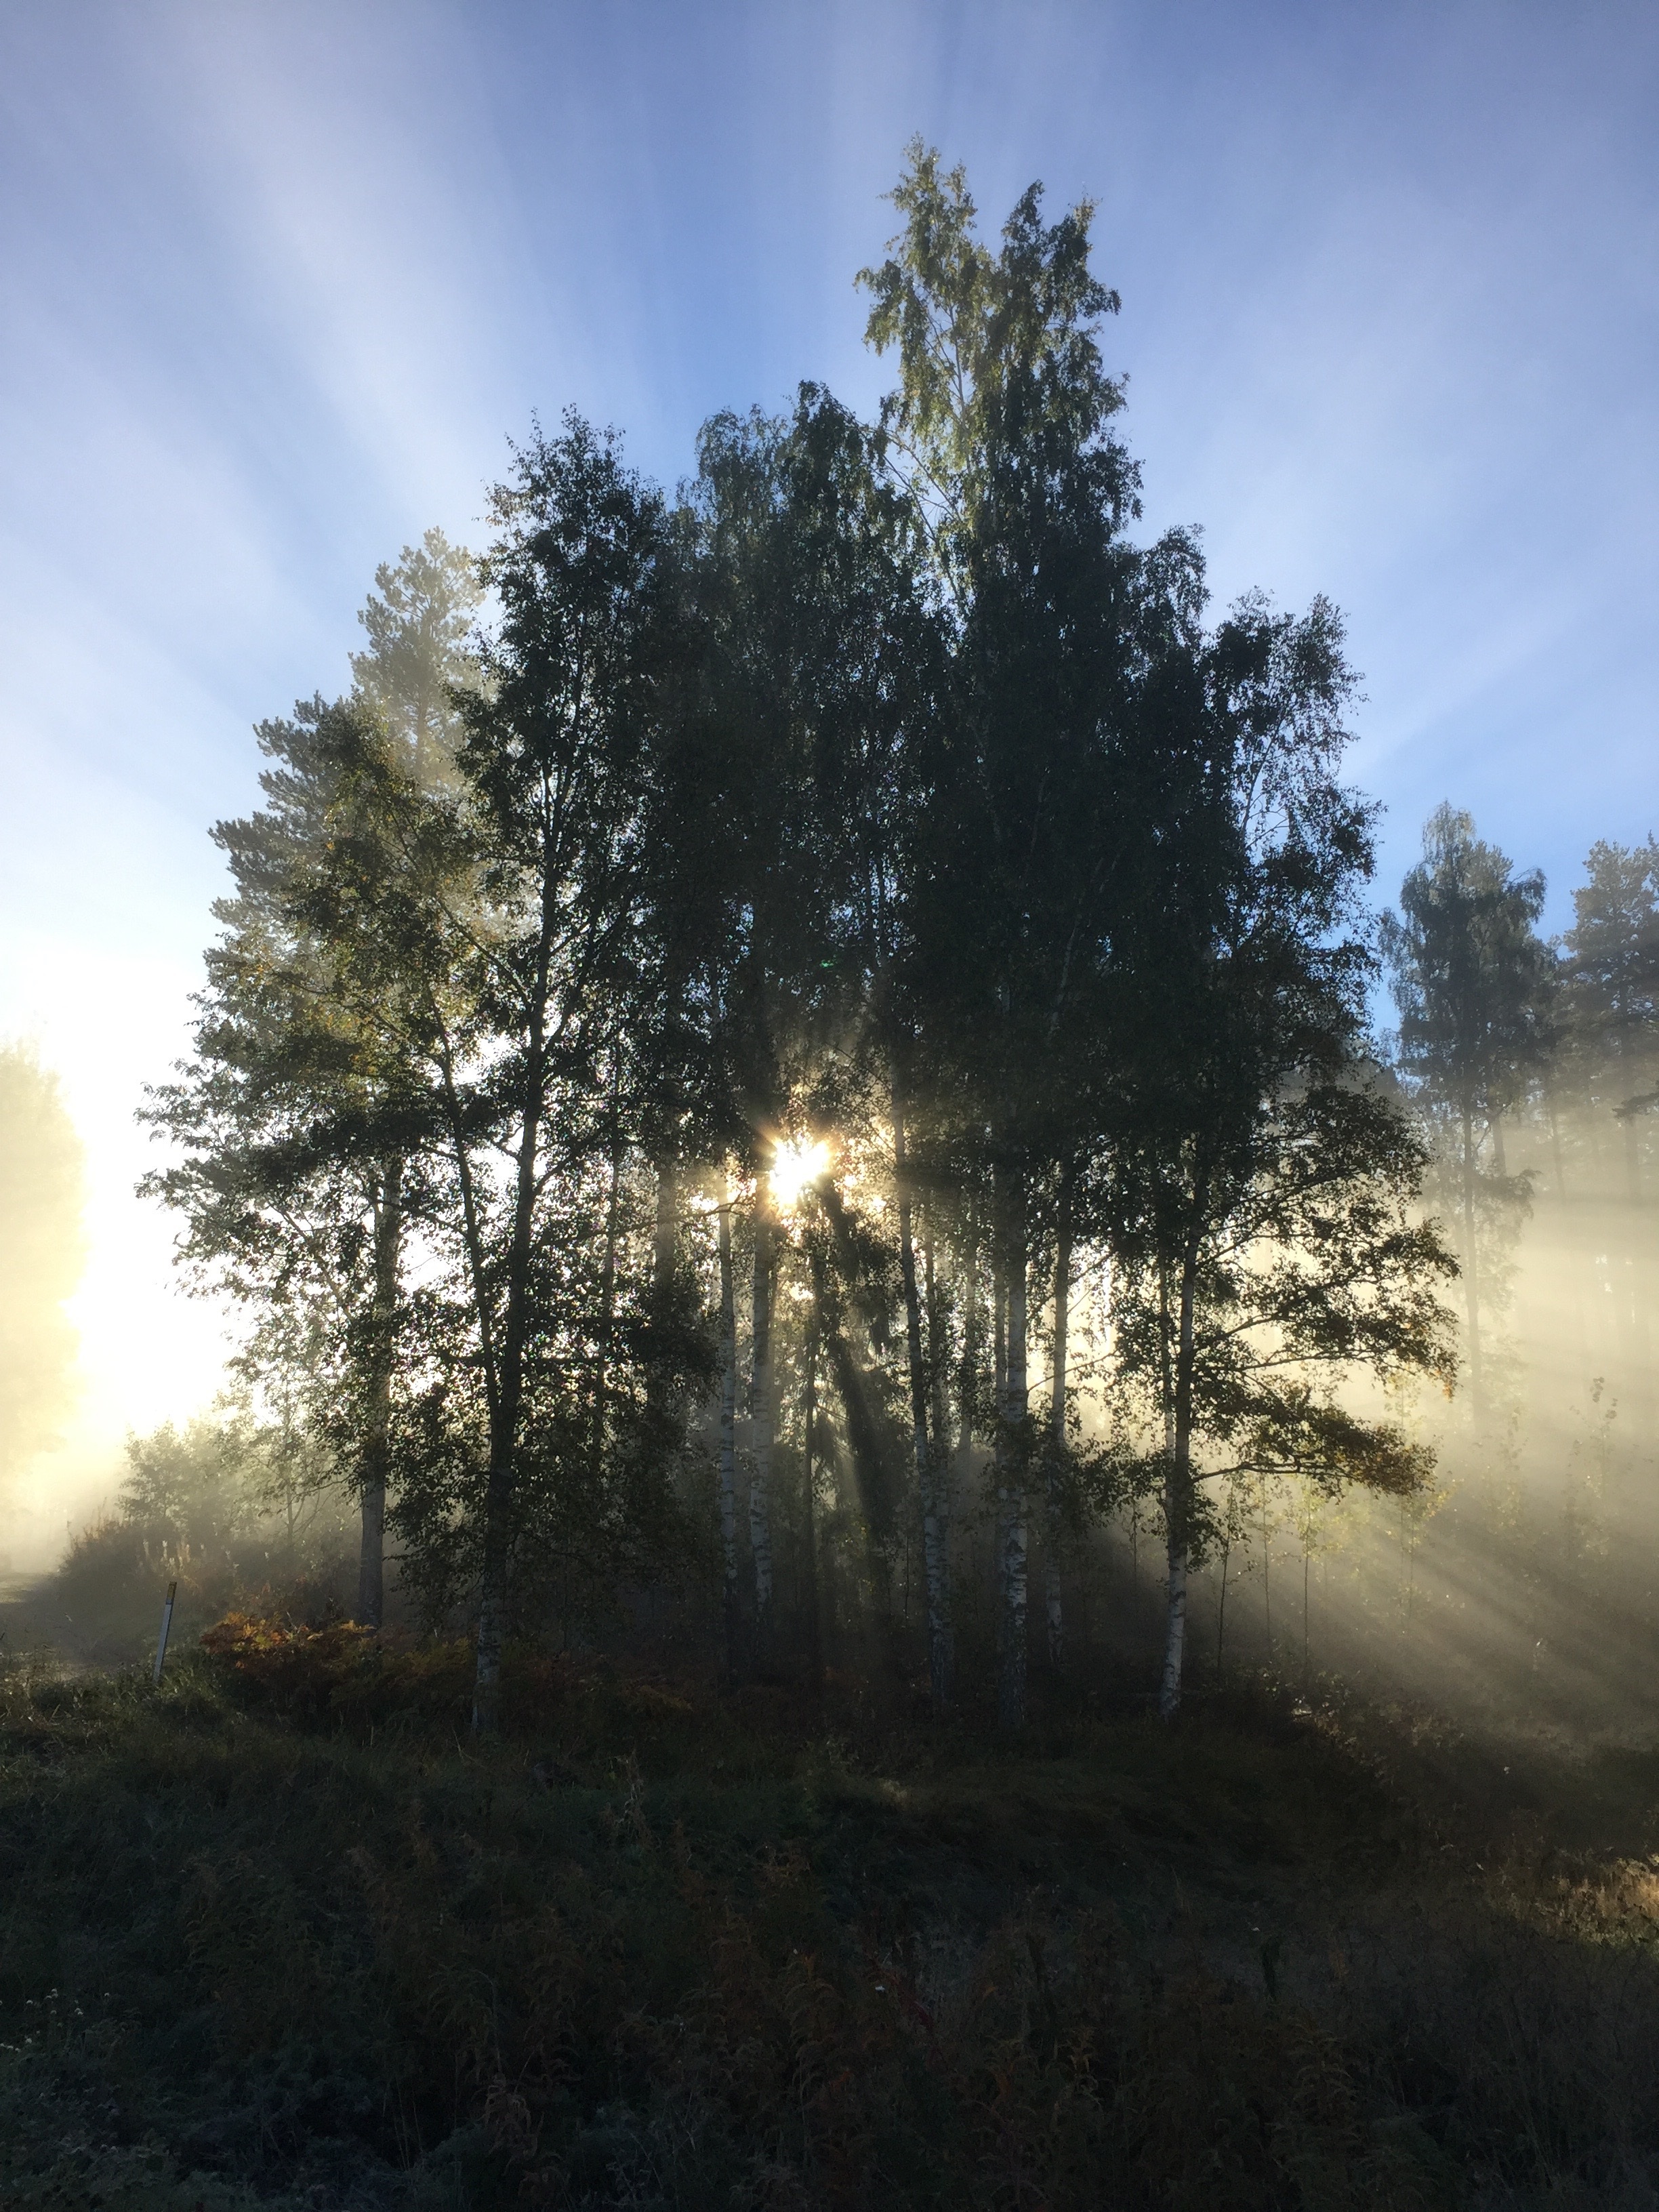
landscape, tree, nature, forest, snow, winter, light, cloud, plant, sky, sunshine, sun, sunset, mist, sunlight, morning, dawn, evening, reflection, autumn, weather, season, solar, hardwood, sweden, backlight, himmel, sky blue, rays of sunshine, rural area, beautifully, atmospheric phenomenon, woody plant